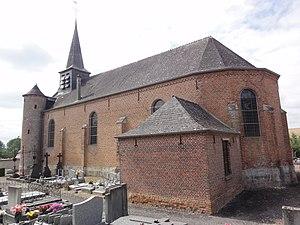
Église Saint-Côme et Saint-Damien de Thenailles
Thenailles est une commune française située dans le département de l'Aisne, en région Hauts-de-France.